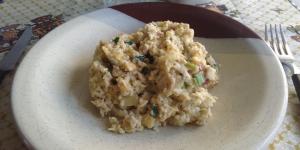
tigrillo ecuatoriano